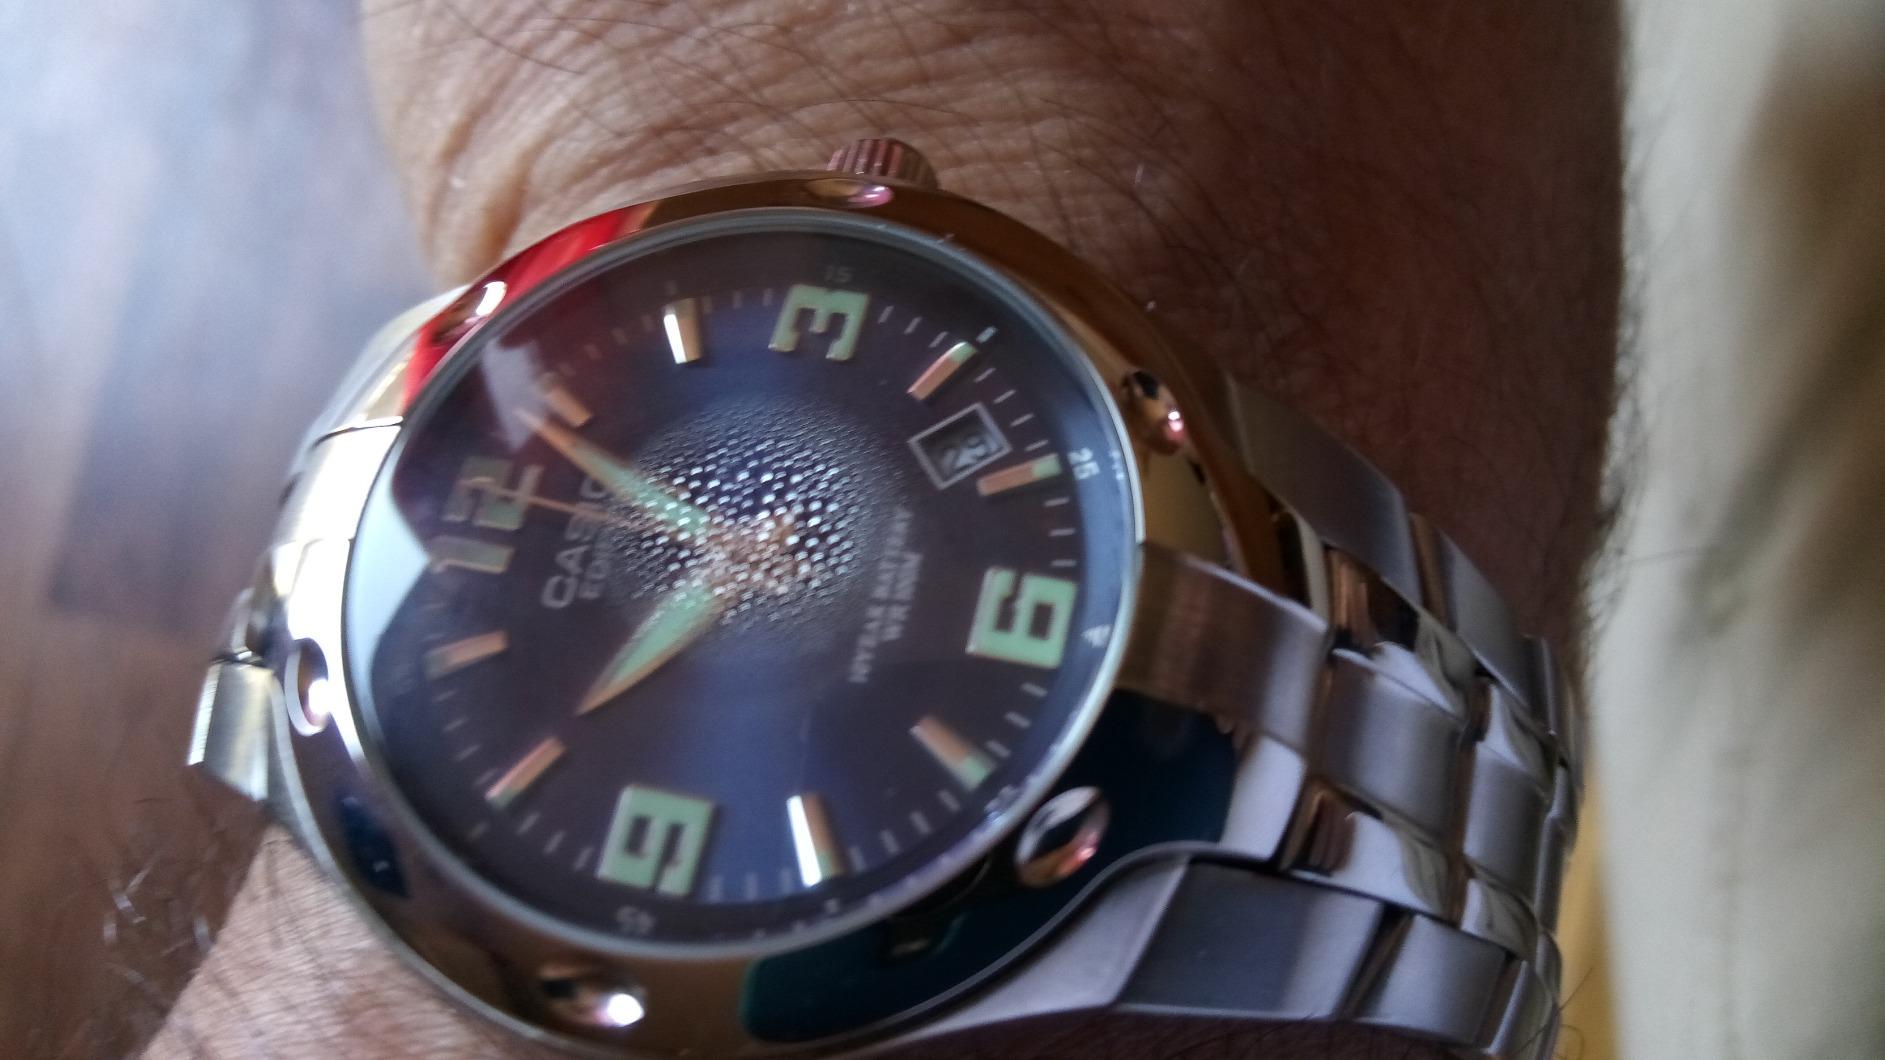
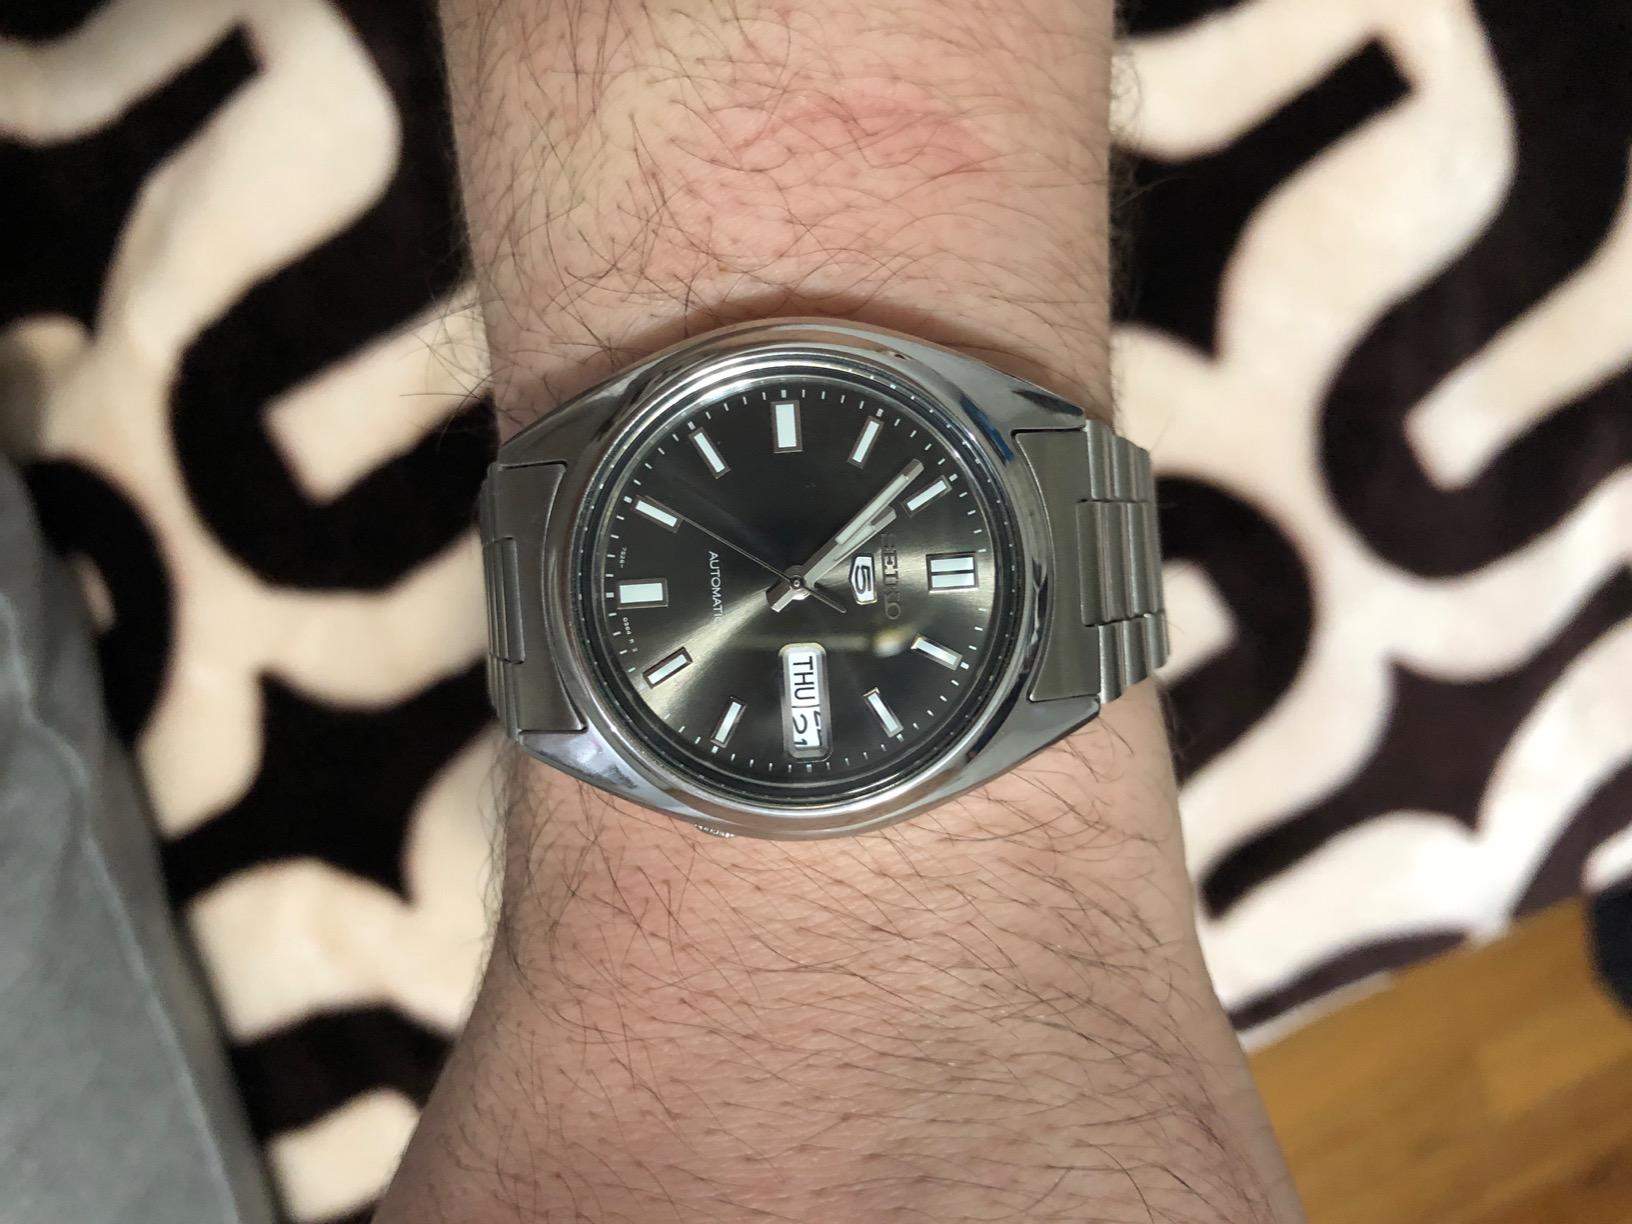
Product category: accessories_watch
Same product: no